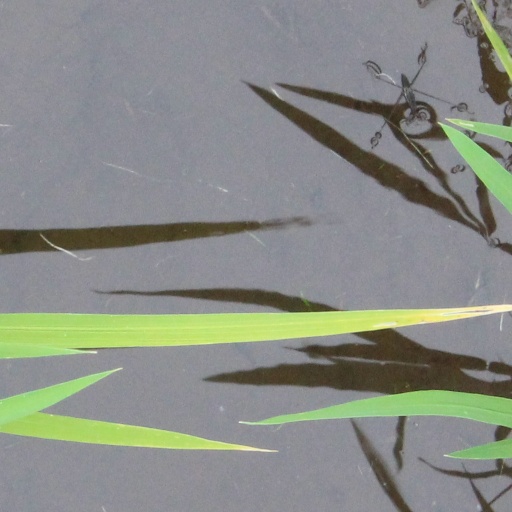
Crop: rice